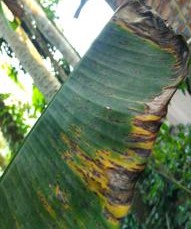
Label: BLACK SIGATOKA